Wildhorse Resort & Casino

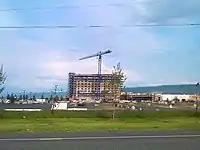
Hotel construction in May 2011

Wildhorse Resort & Casino is a casino owned and operated since 1994 by the Confederated Tribes of the Umatilla Indian Reservation in the U.S. state of Oregon. It is located east of Pendleton, on the Umatilla Indian Reservation, near Interstate 84.